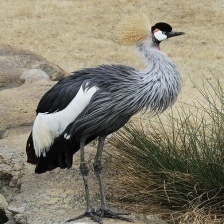
Species: AFRICAN CROWNED CRANE
Scientific name: BALEARICA REGULORUM
ImageNet parent category: crane